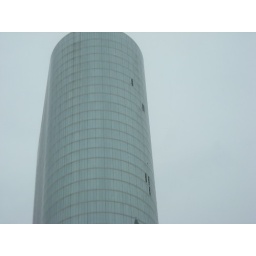
Shattered windows at the JP Morgan Chase building in downtown Houston from Hurricane Ike